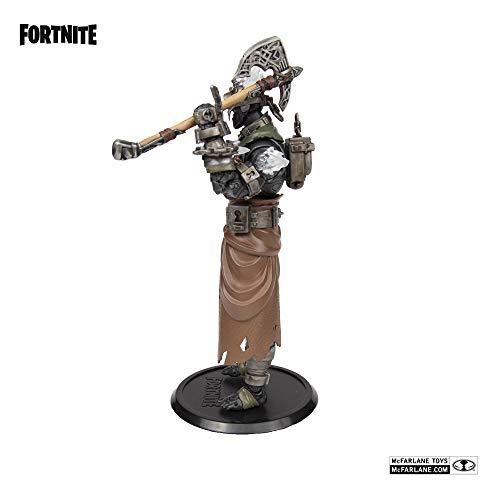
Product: McFarlane Toys Fortnite Prisoner Premium Action Figure
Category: Toys & Games | Toy Figures & Playsets
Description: Ready for battle with the six shooter accessory.
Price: $24.96
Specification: ProductDimensions:2x1x7inches|ItemWeight:11.2ounces|ShippingWeight:11.7ounces(Viewshippingratesandpolicies)|ASIN:B07V3TP1KB|Itemmodelnumber:10724|Manufacturerrecommendedage:12yearsandup